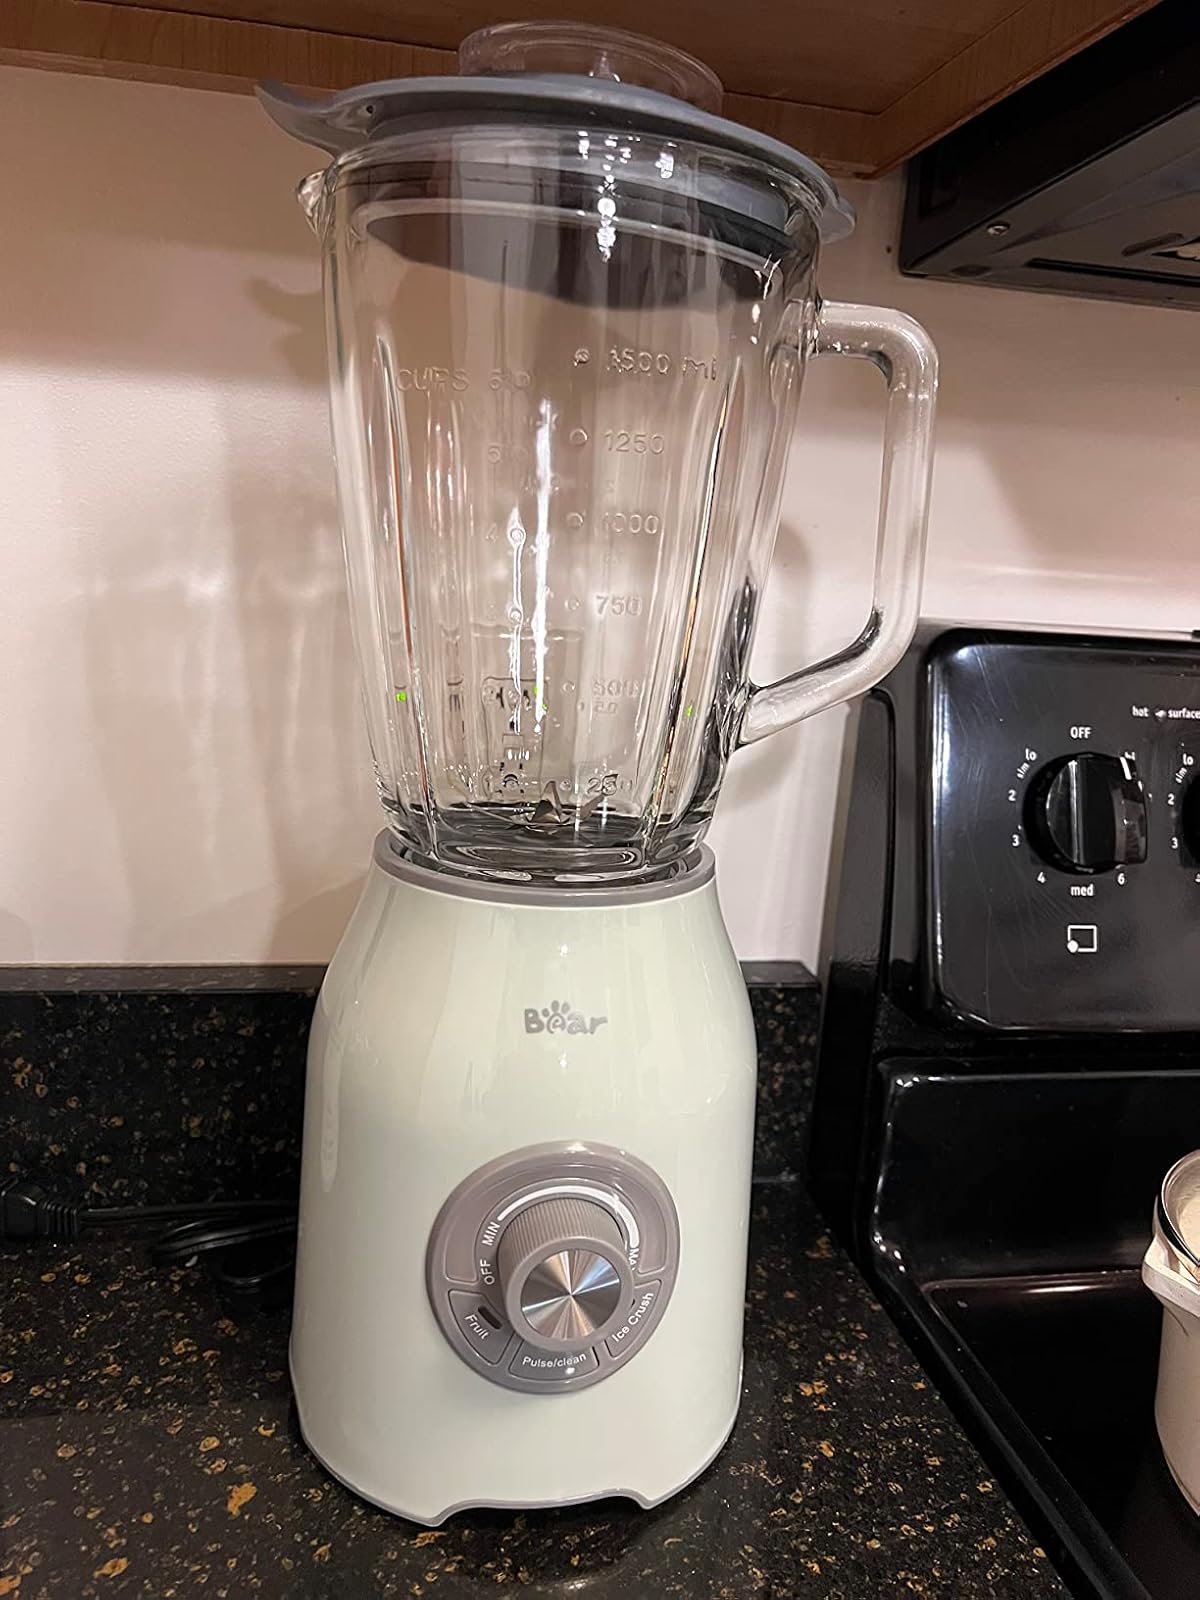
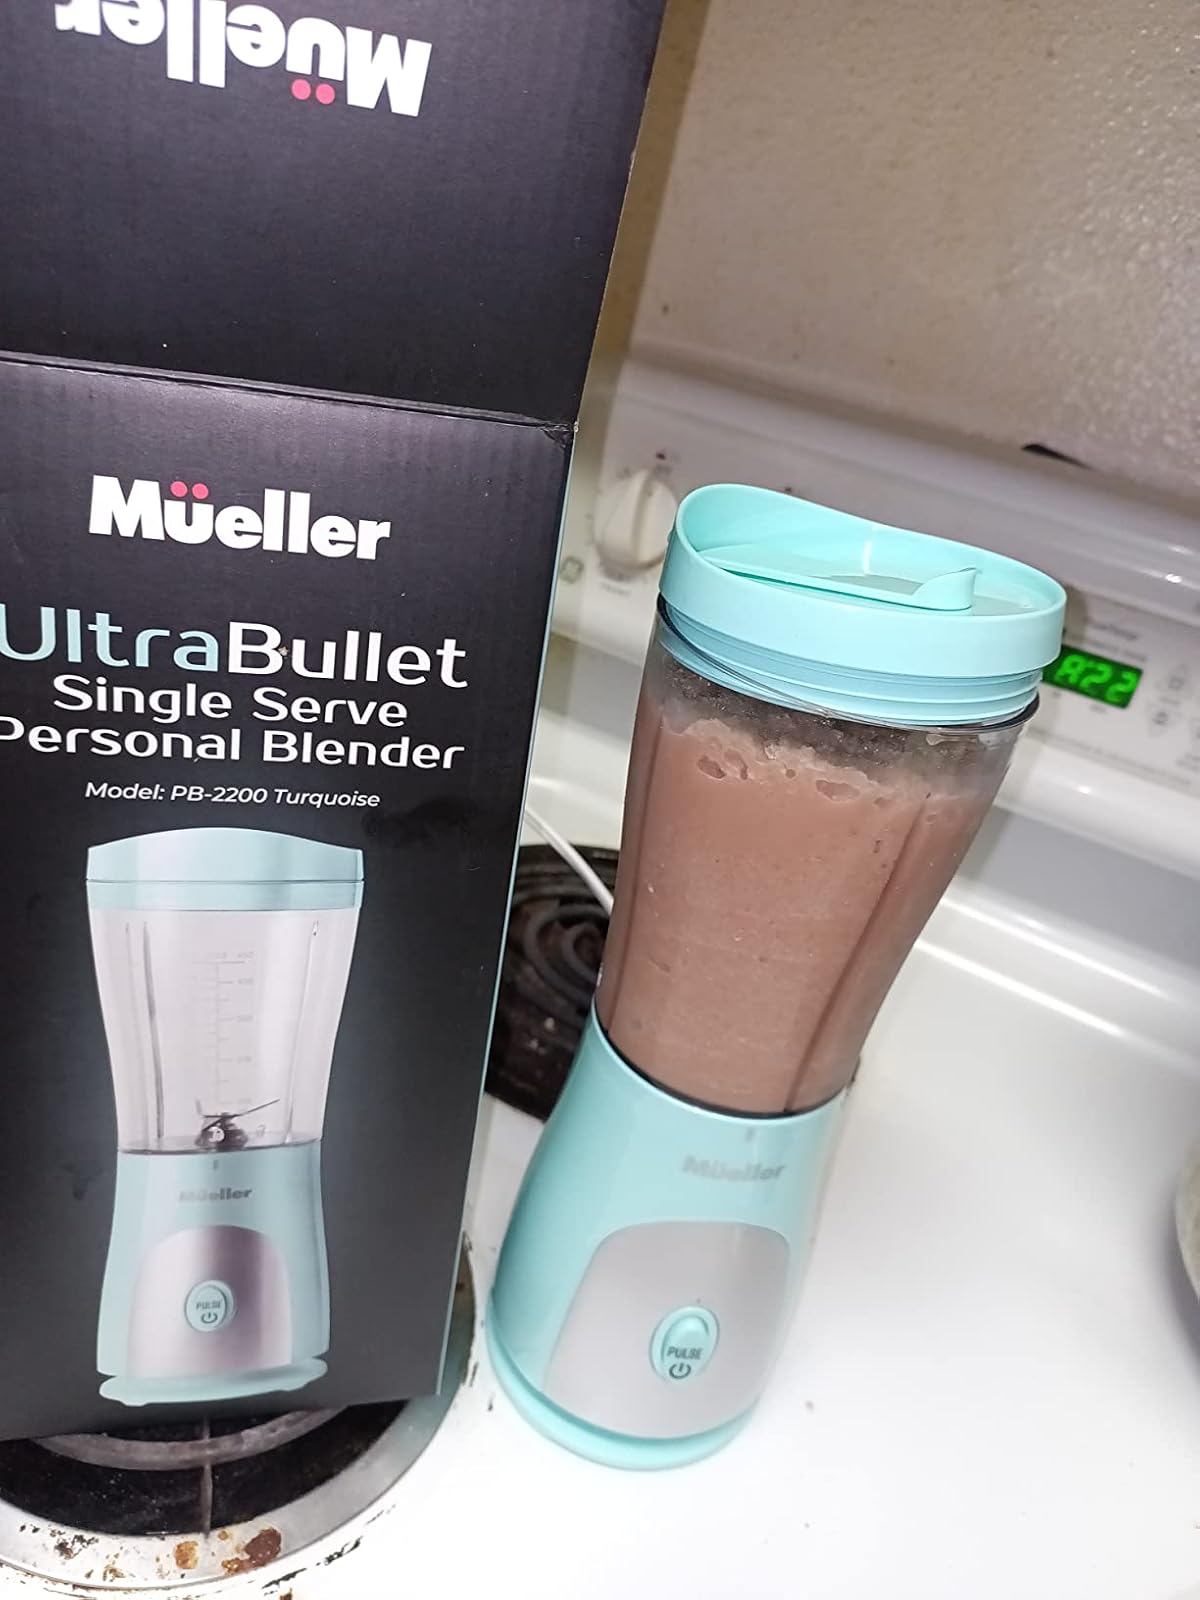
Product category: items_blender
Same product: no